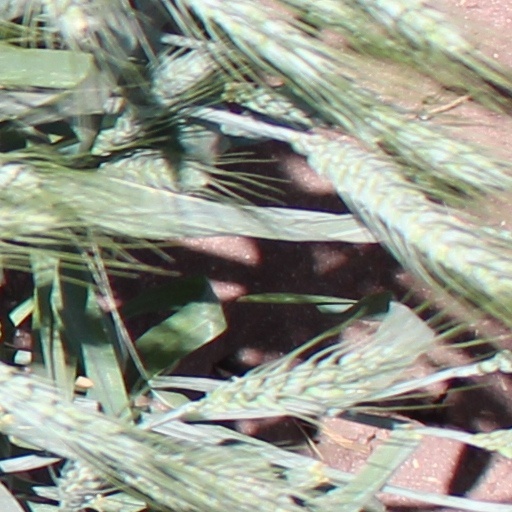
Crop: wheat